North Seattle College

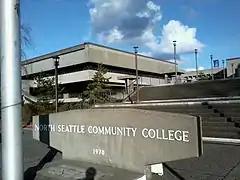
View from southwest in February 2013

North Seattle College (NSC or North Seattle) is a public college in Seattle, Washington, United States. It is one of three colleges comprising the Seattle Colleges District and part of the Washington Community and Technical Colleges system.